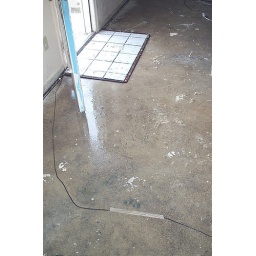
Townhouse in Virginia beach after the floor (broken pipe) in December of 2005.